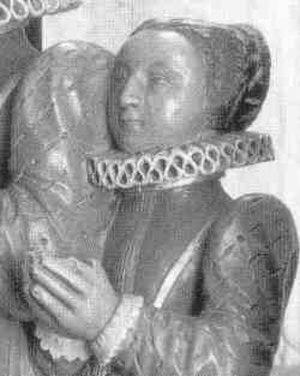
Philip Herbert, 4ᵉ comte de Pembroke et 1ᵉʳ comte de Montgomery, KG était un courtisan, noble et homme politique anglais, actif pendant le règne de Jacques Iᵉʳ et de Charles Iᵉʳ Philip et son frère aîné William Herbert étaient le "couple incomparable de frères" à qui le Premier Folio de William Shakespeare avait été consacré en 1623.